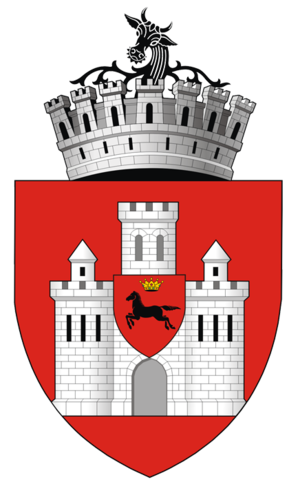
Iași est une ville en Moldavie roumaine, chef-lieu du județ de Iași et 2ᵉ ville du pays après la capitale Bucarest. Iași fut la capitale de la Moldavie entre 1564 et 1859, puis une des deux capitales des Principautés unies de Moldavie et de Valachie entre 1859 et 1862, et enfin capitale de la Roumanie en 1916-1918.
Un județ est une division administrative :